Sarah Kambe Holland

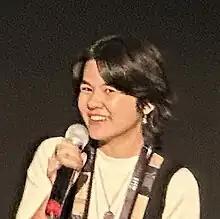
Sarah Kambe Holland in 2023

Sarah Kambe Holland (born 4 July 1997) is a queer Asian American film director, screenwriter, and actress. She received the Best Directing Award from the Women Making a Scene International Film Project in 2019. She wrote, produced, and directed "Egghead & Twinkie" (2023).